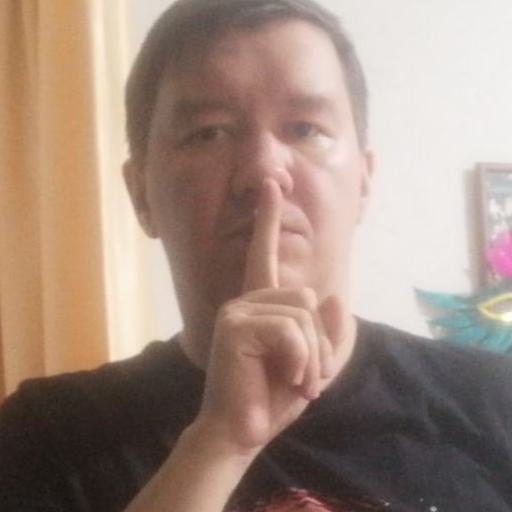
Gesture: mute